Sky position (RA, Dec in degrees): 172.282, 25.416
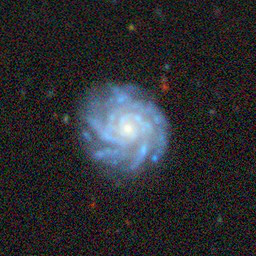
Galaxy morphology: Unbarred Tight Spiral Galaxies